DATACOM/DB

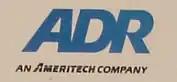

In 1986 ADR was acquired by Chicago-based Ameritech. Ameritech’s primary motivation was a belief that communications and software would eventually become intertwined and Ameritech wanted to be in the game at the outset.